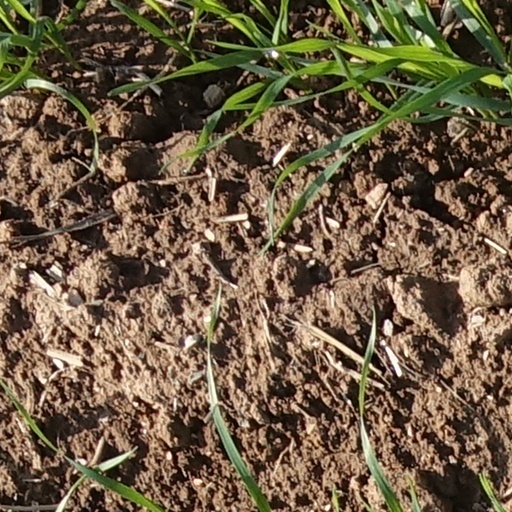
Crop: wheat